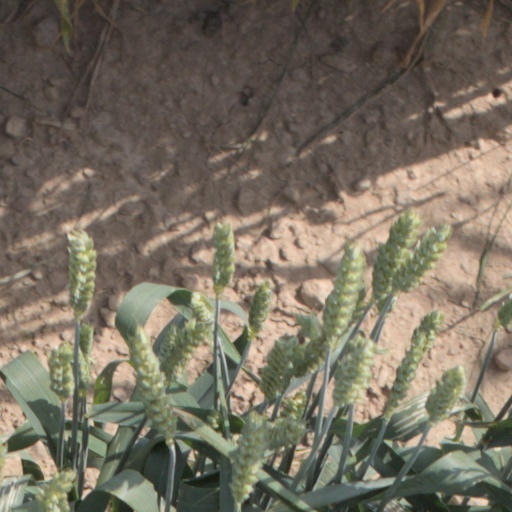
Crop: wheat